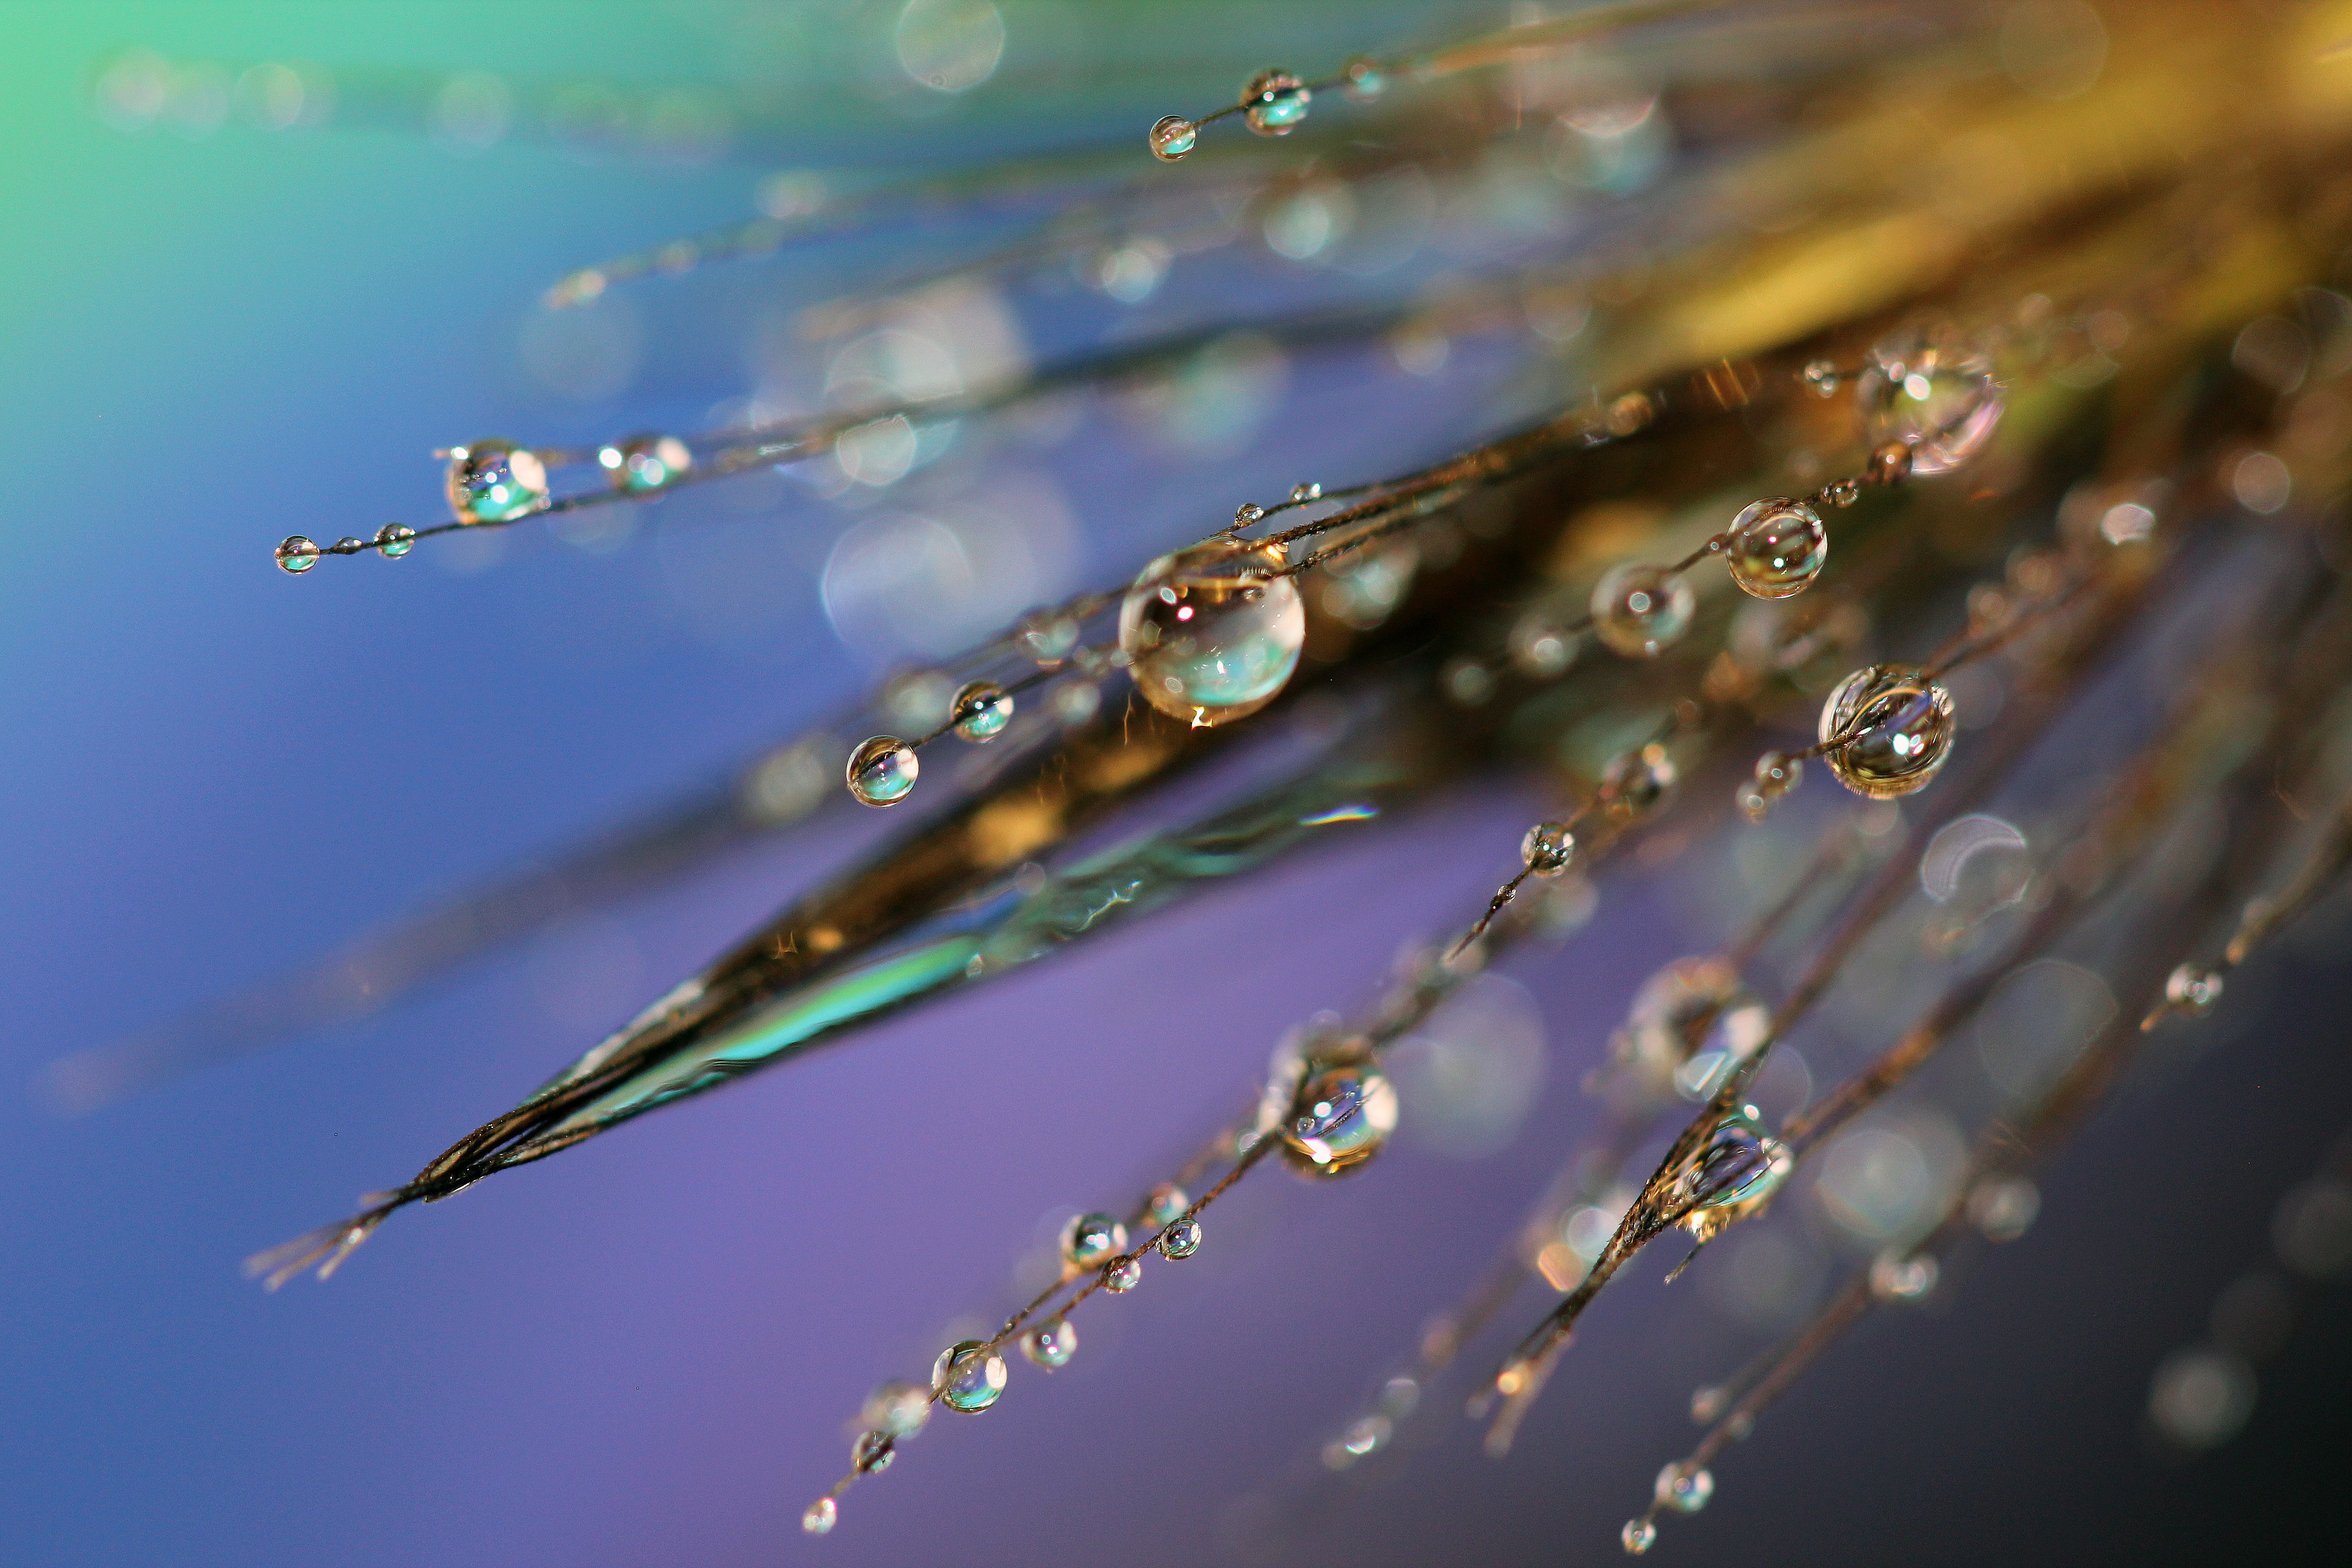
water, nature, grass, drop, dew, plant, photography, morning, leaf, flower, reflection, macro, close up, dewdrops, moisture, macro photography, plant stem